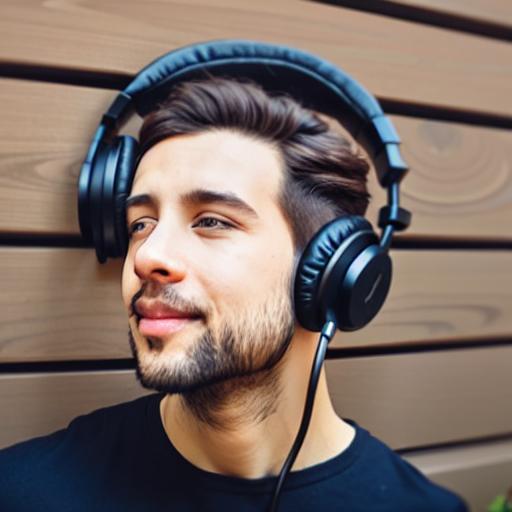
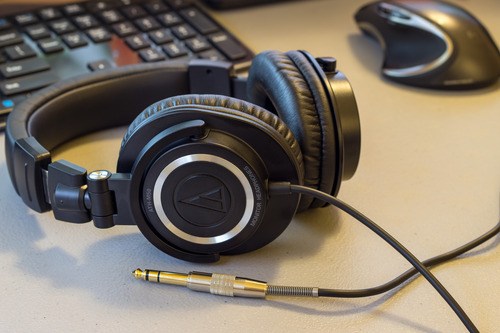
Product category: headphones
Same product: no